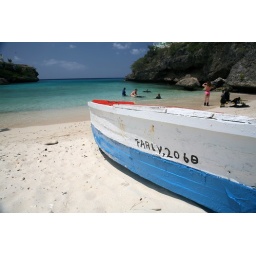
A boat on a beach in Curacao